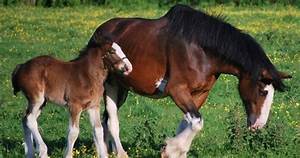
Label: horse